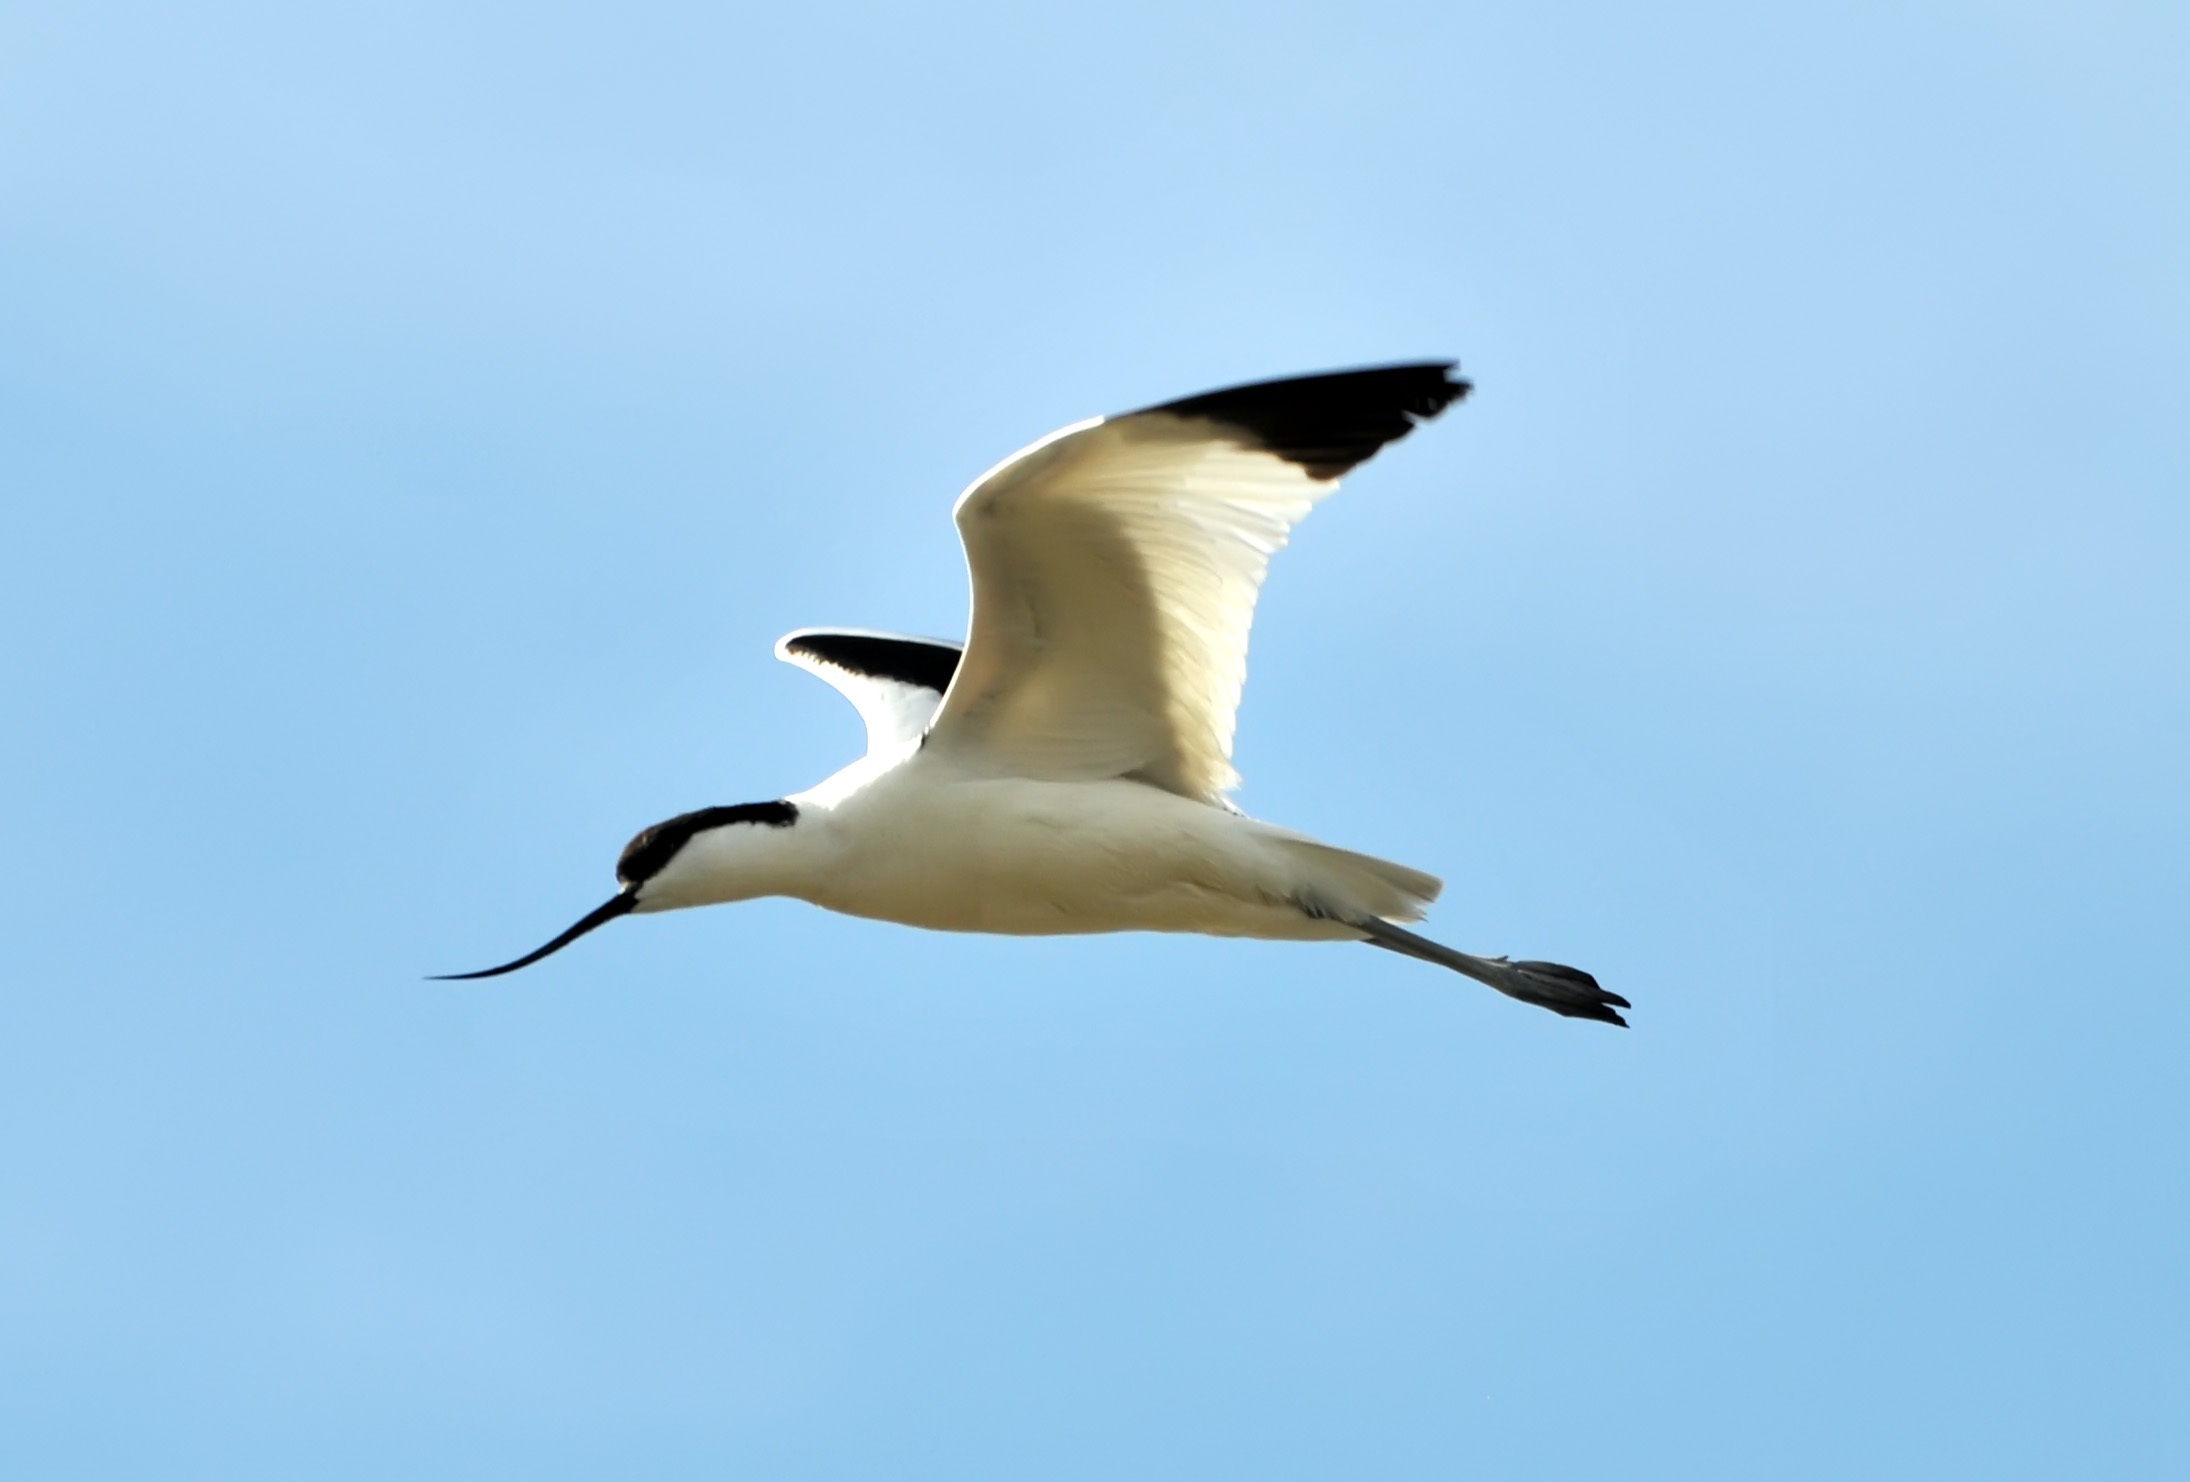
bird, wing, sky, seabird, beak, flight, fauna, birds, wings, vertebrate, albatross, gannet, avocets, marshes, suliformes